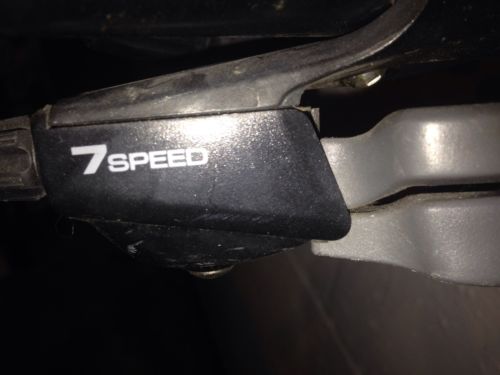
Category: bicycle